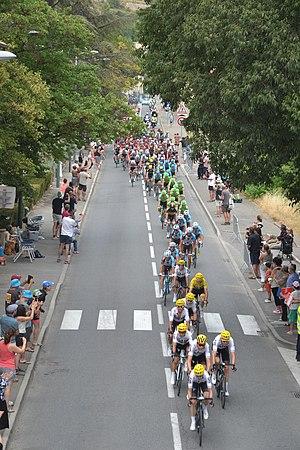
entrée du peloton du Tour de France 2017 à Apt, (84) lors de l'étape 19